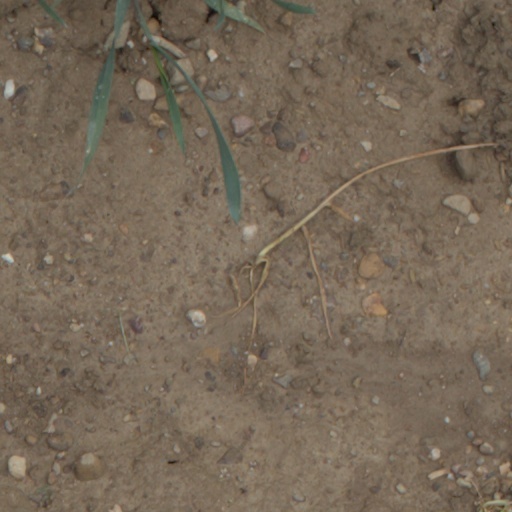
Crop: wheat